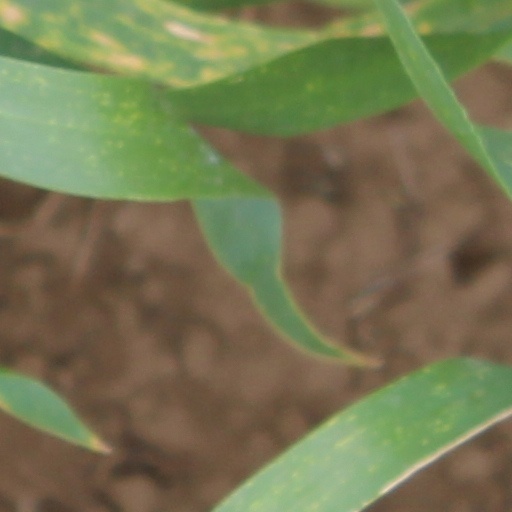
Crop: wheat